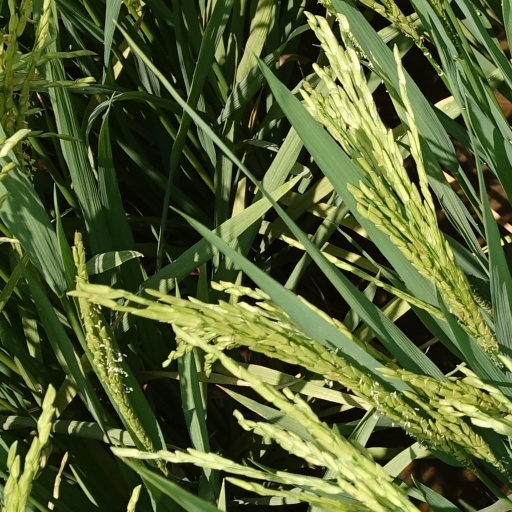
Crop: rice